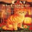
Label: cat